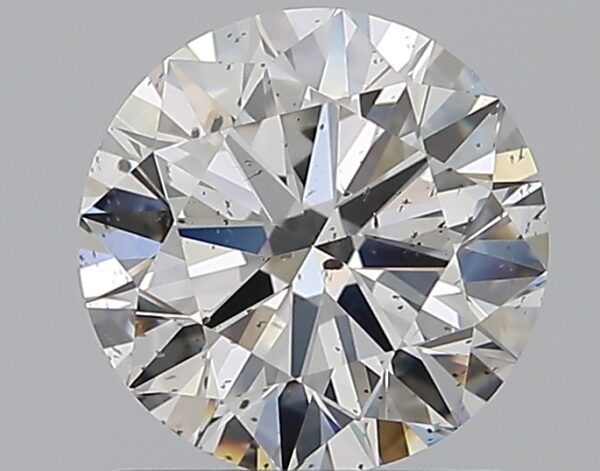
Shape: round
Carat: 1.01
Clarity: SI2
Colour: F
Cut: EX
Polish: EX
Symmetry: EX
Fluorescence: F
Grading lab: GIA
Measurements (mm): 6.39 x 6.44 x 3.92